Fantastica Mania 2012

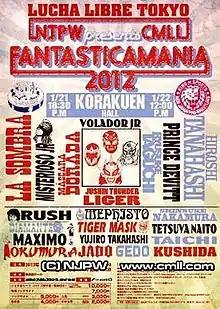
Promotional poster for the event

"Fantastica Mania" 2012 was the name of two professional wrestling major shows produced that took place on January 21 and January 22, 2012 in Korakuen Hall in Tokyo, Japan. The event was the second ever co-promoted events between Japanese New Japan Pro-Wrestling (NJPW) and the Mexican Consejo Mundial de Lucha Libre (CMLL) and featured matches with wrestlers from both promotions.